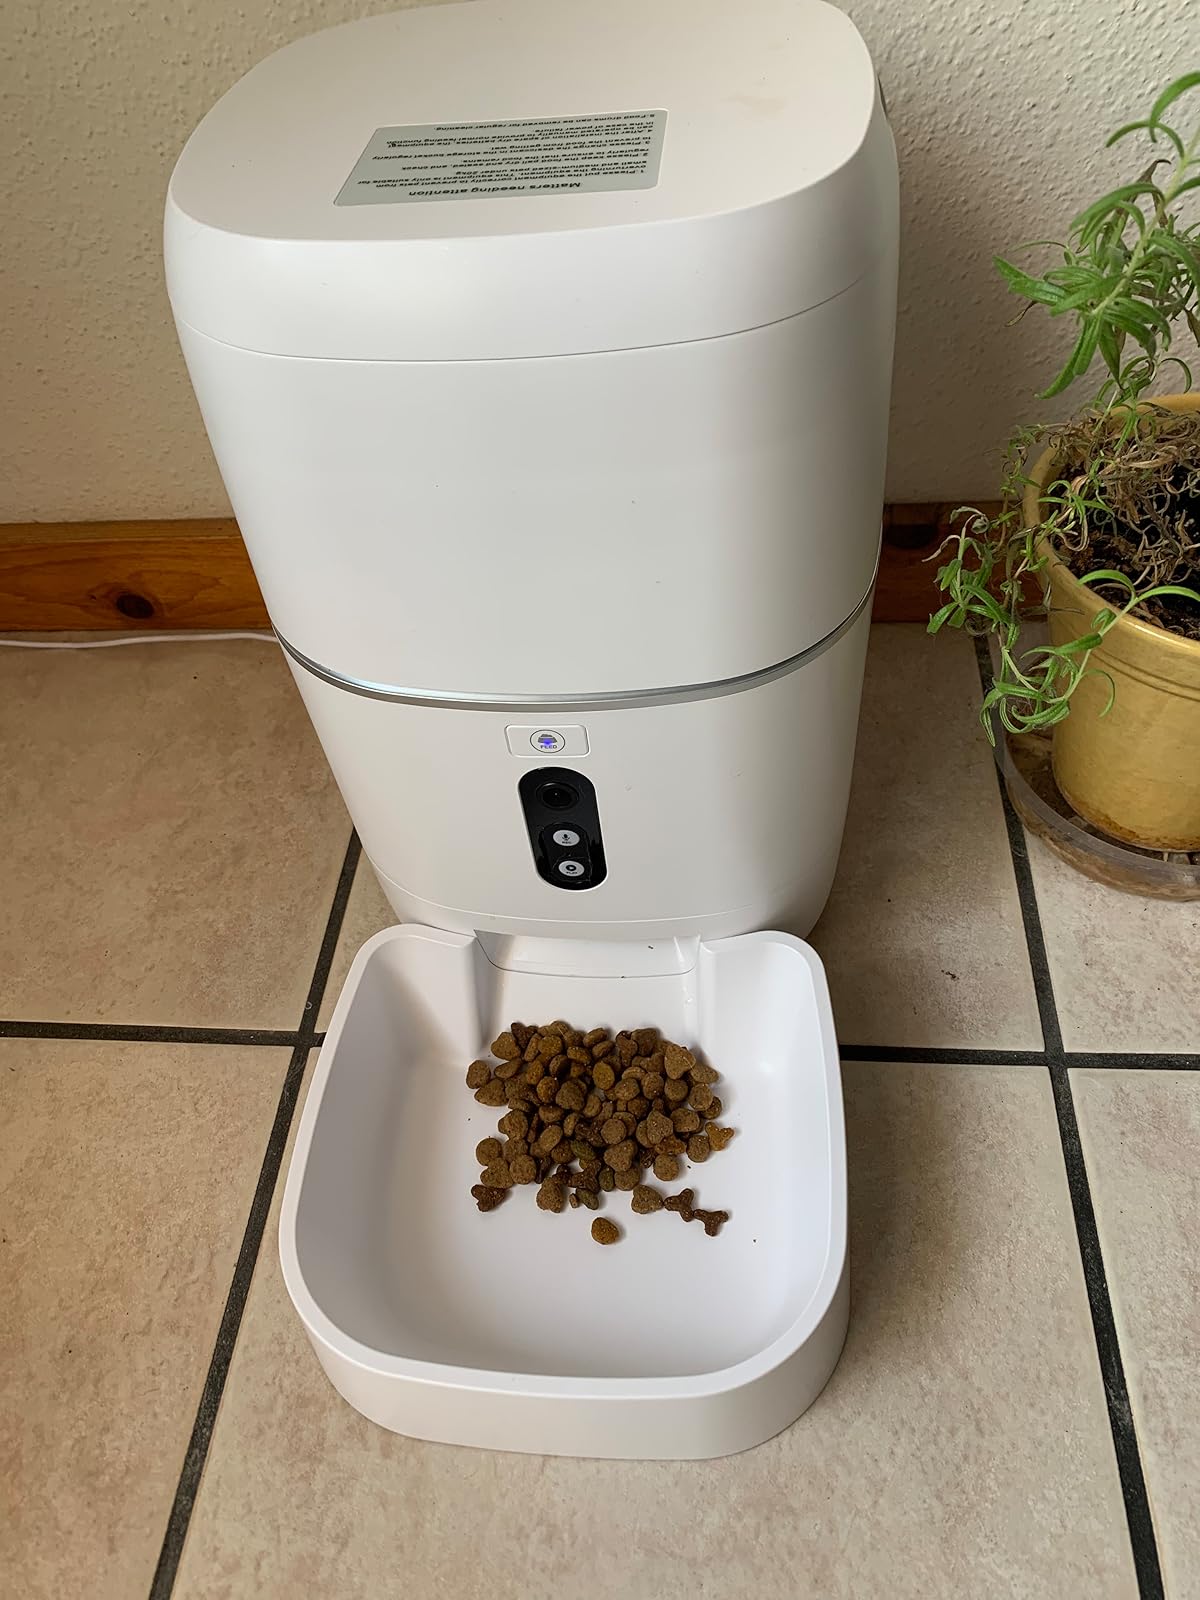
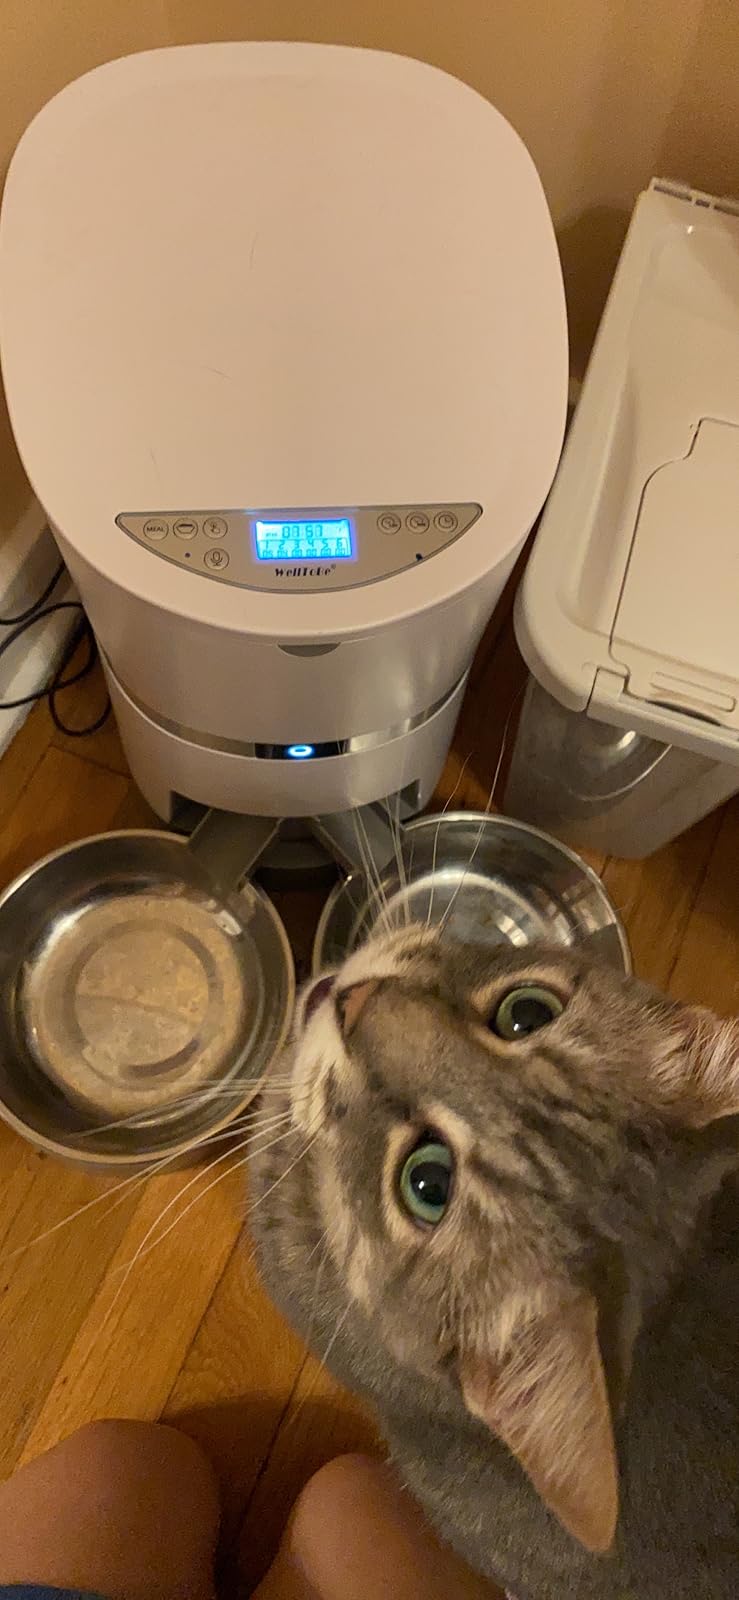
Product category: items_feeder
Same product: no